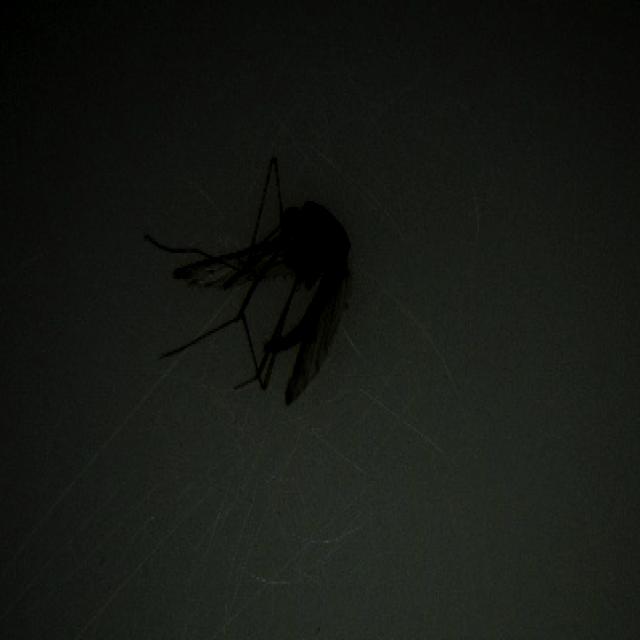
Species: anopheles_sinensis